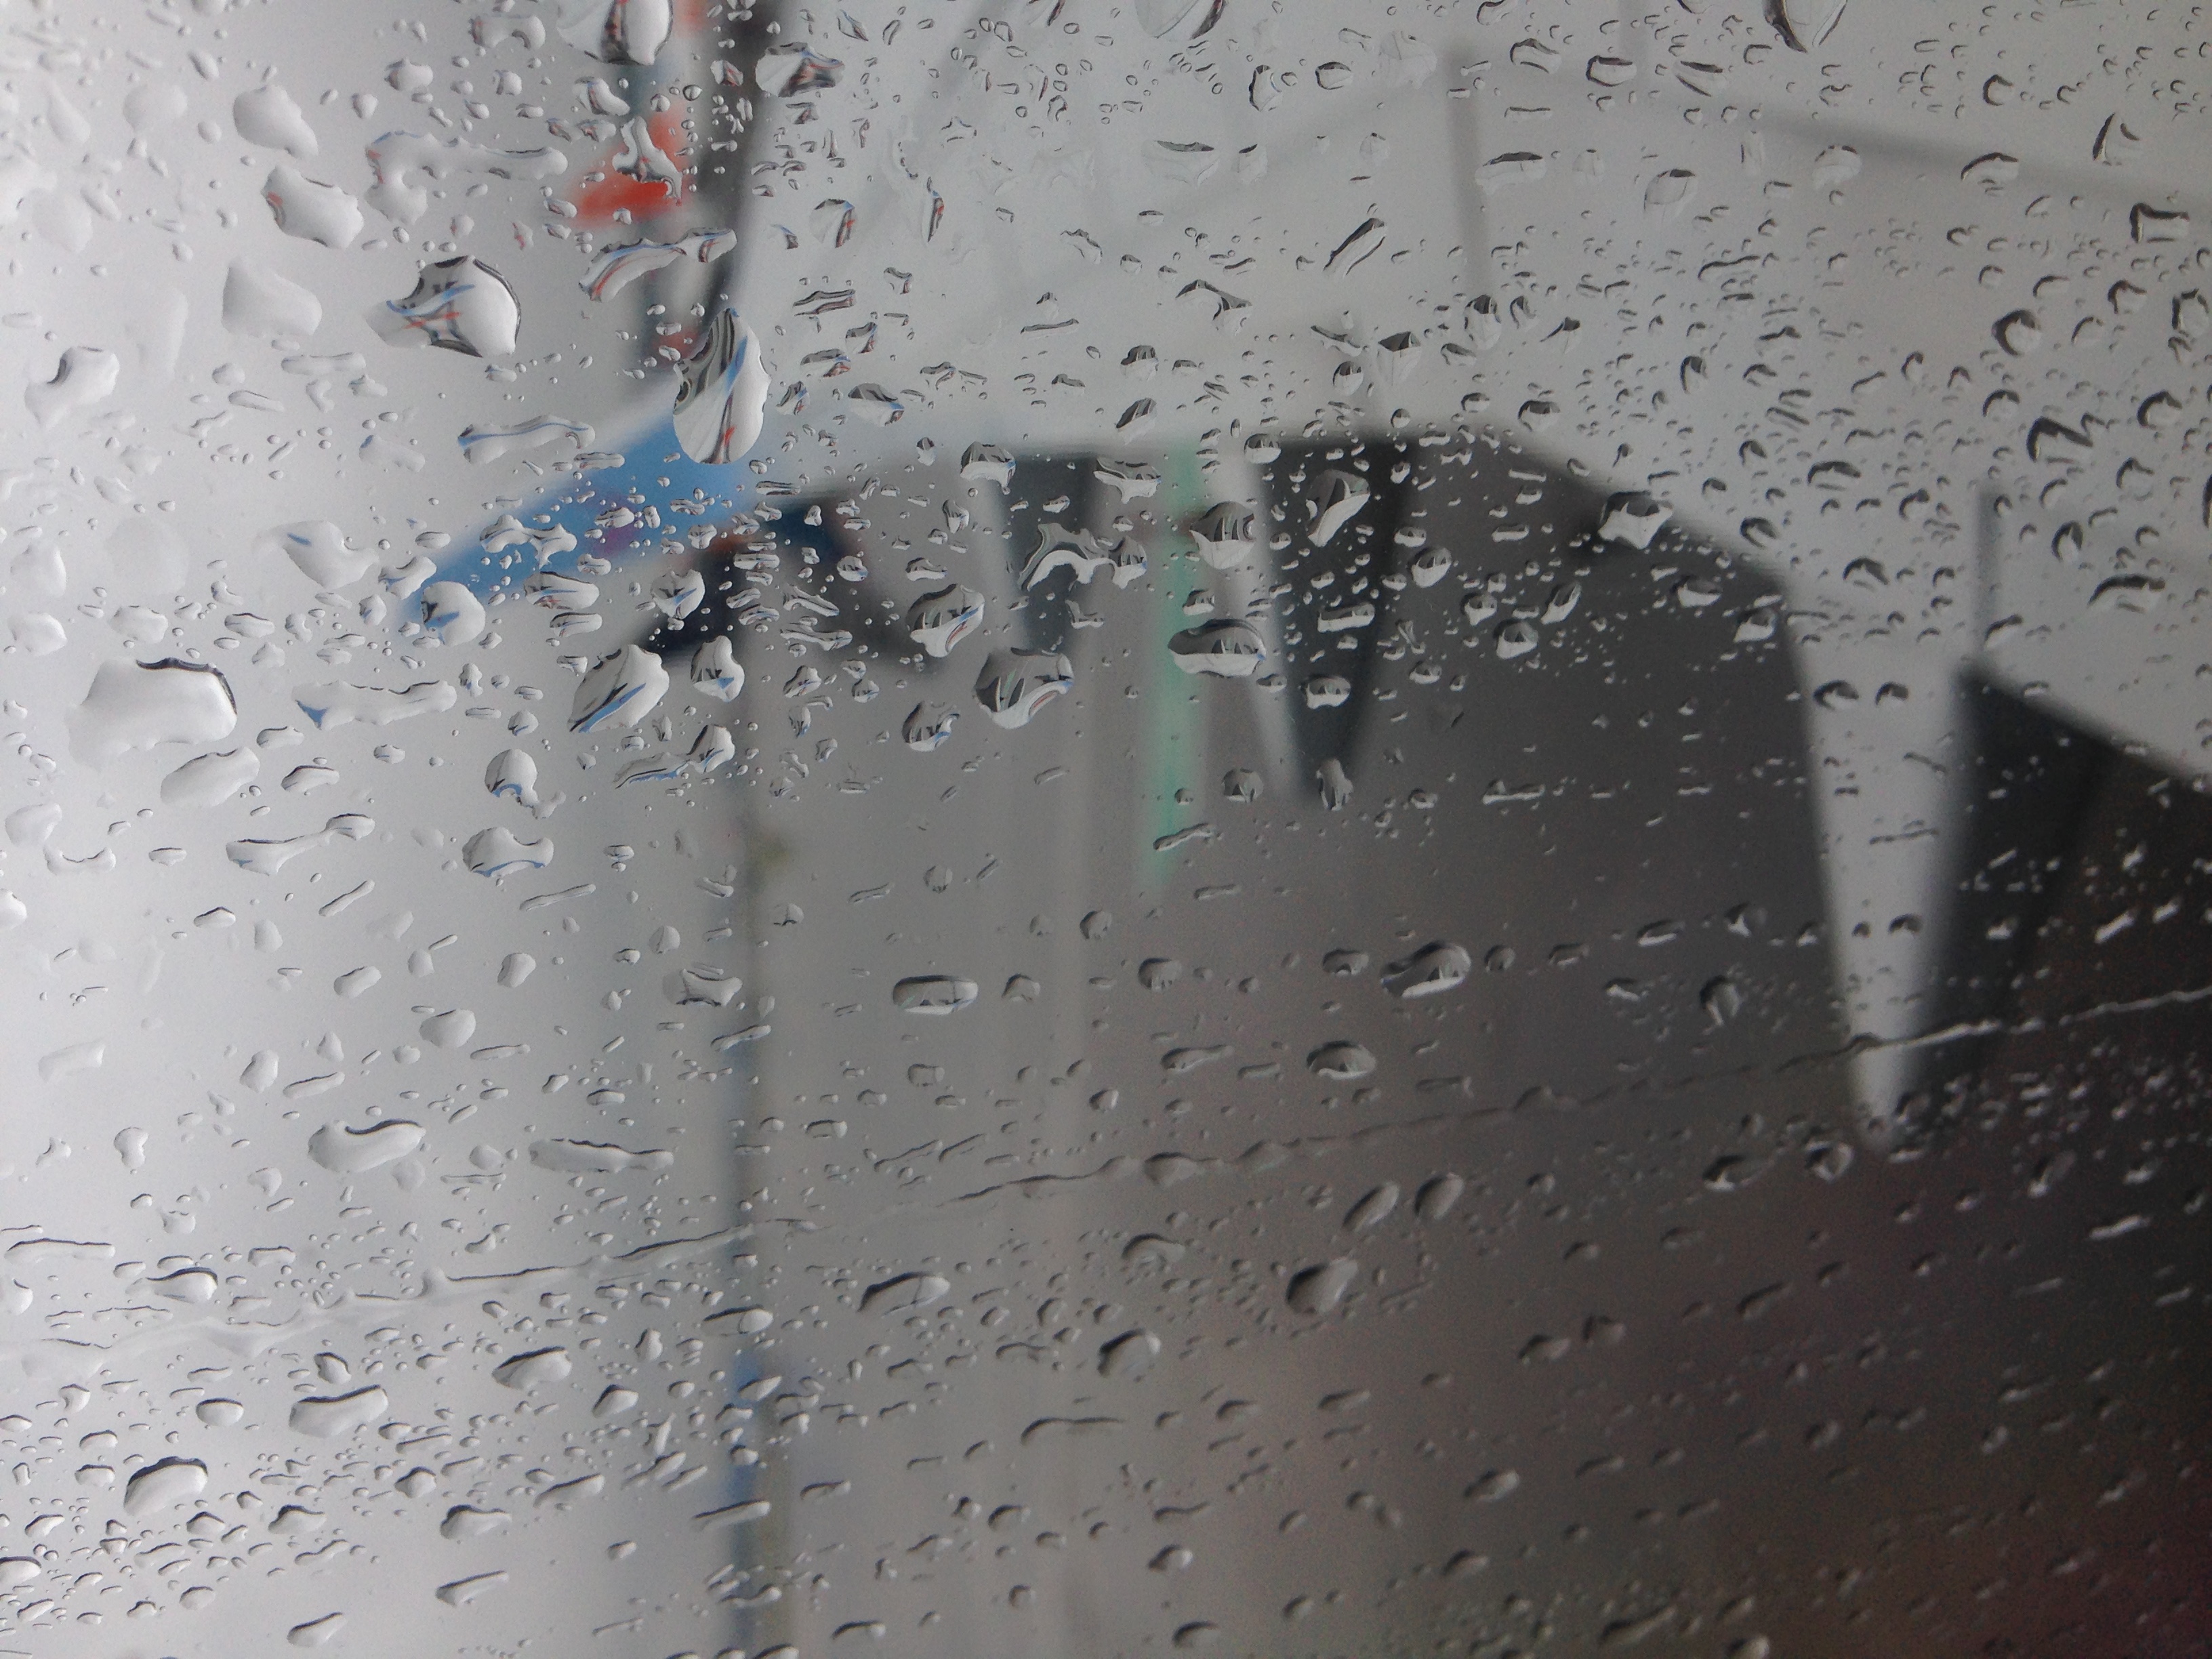
water, sky, texture, rain, wall, cool image, cool photo, freezing, precipitation